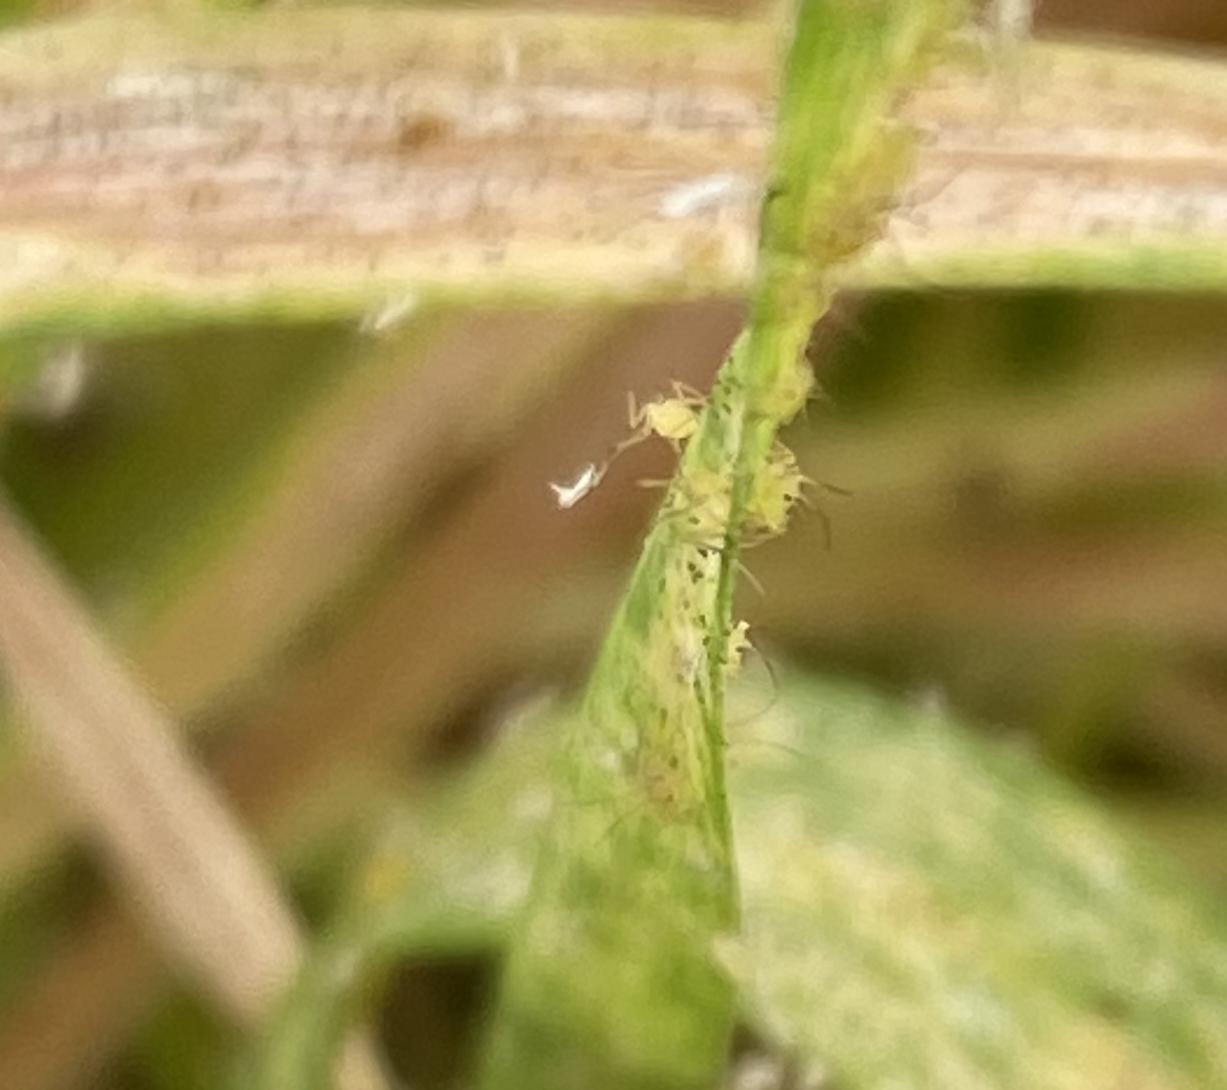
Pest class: cereal_grass_aphid